Ernestine Friedrichsen

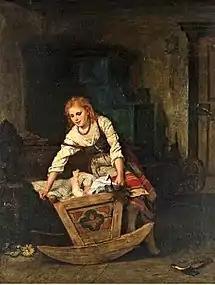
A Child of Joy

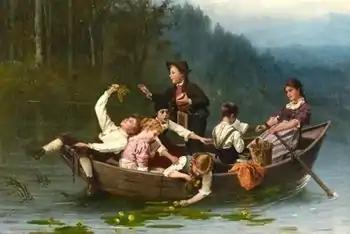
A Merry Crew

Ernestine Friedrichsen (29 June 1824, Danzig - 21 July 1892, Düsseldorf) was a German genre painter; primarily of family scenes.